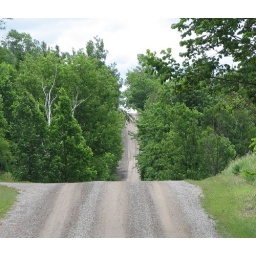
I once knew a road that ran over a hill